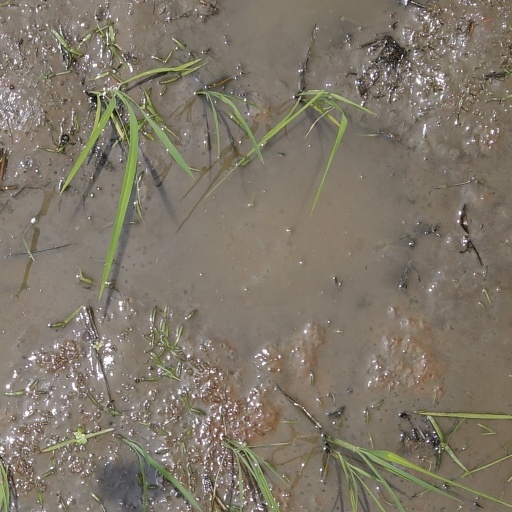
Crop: rice